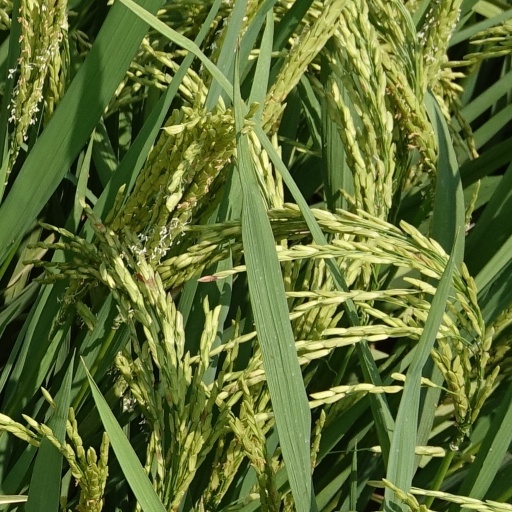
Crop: rice